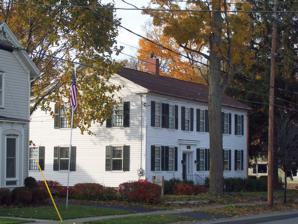
Building: Seth M. Gates House
Country: United States of America
Year built: 1824
Historic house in New York, United States United States historic place Seth M. Gates House U.S. National Register of Historic Places Seth M. Gates House, October 2009 Show map of New York Show map of the United States Location 15 Perry Ave., Warsaw, New York Coordinates 42°44′27″N 78°08′06″W / 42.74092°N 78.13492°W / 42.74092; -78.13492 Built 1824 Architectural style Greek Revival , Federal NRHP reference No. 92000031 Added to NRHP February 21, 1992 Seth M. Gates House is a historic home located at Warsaw in Wyoming County, New York . It is a two-story, wood-frame dwelling built in 1824 and expanded in about 1843.  It started as a two-story, five-bay dwelling and the expansion added two bays on the north end.  It features a Federal style cornice.  Its owner from about 1843 until his death was Seth M. Gates (ca. 1800-ca. 1877), who served in the U.S. House of Representatives from 1838 to 1842. From the time of his purchase, for the next 15 years the house was a station on the Underground Railroad , Gates concealing the fugitives in the cellar and attic. From 1893 to 1924, it was home to the Society of Village Works, a local charitable organization.  In 1924, it was sold to the local chapter of the Daughters of the American Revolution , who owned it until turning it over to the Warsaw Historical Society in 1977 for $1.00. It was listed on the National Register of Historic Places in 1992. References